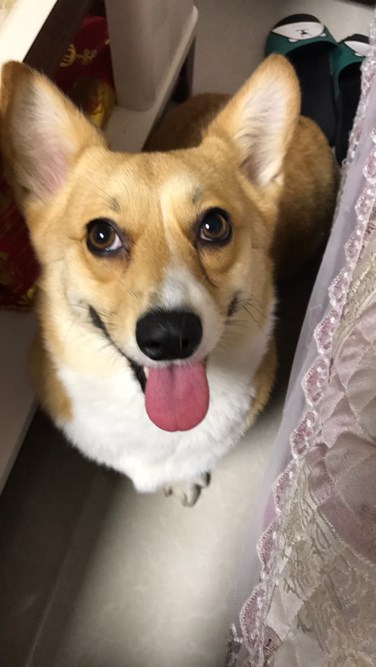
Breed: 2909-n000116-Cardigan